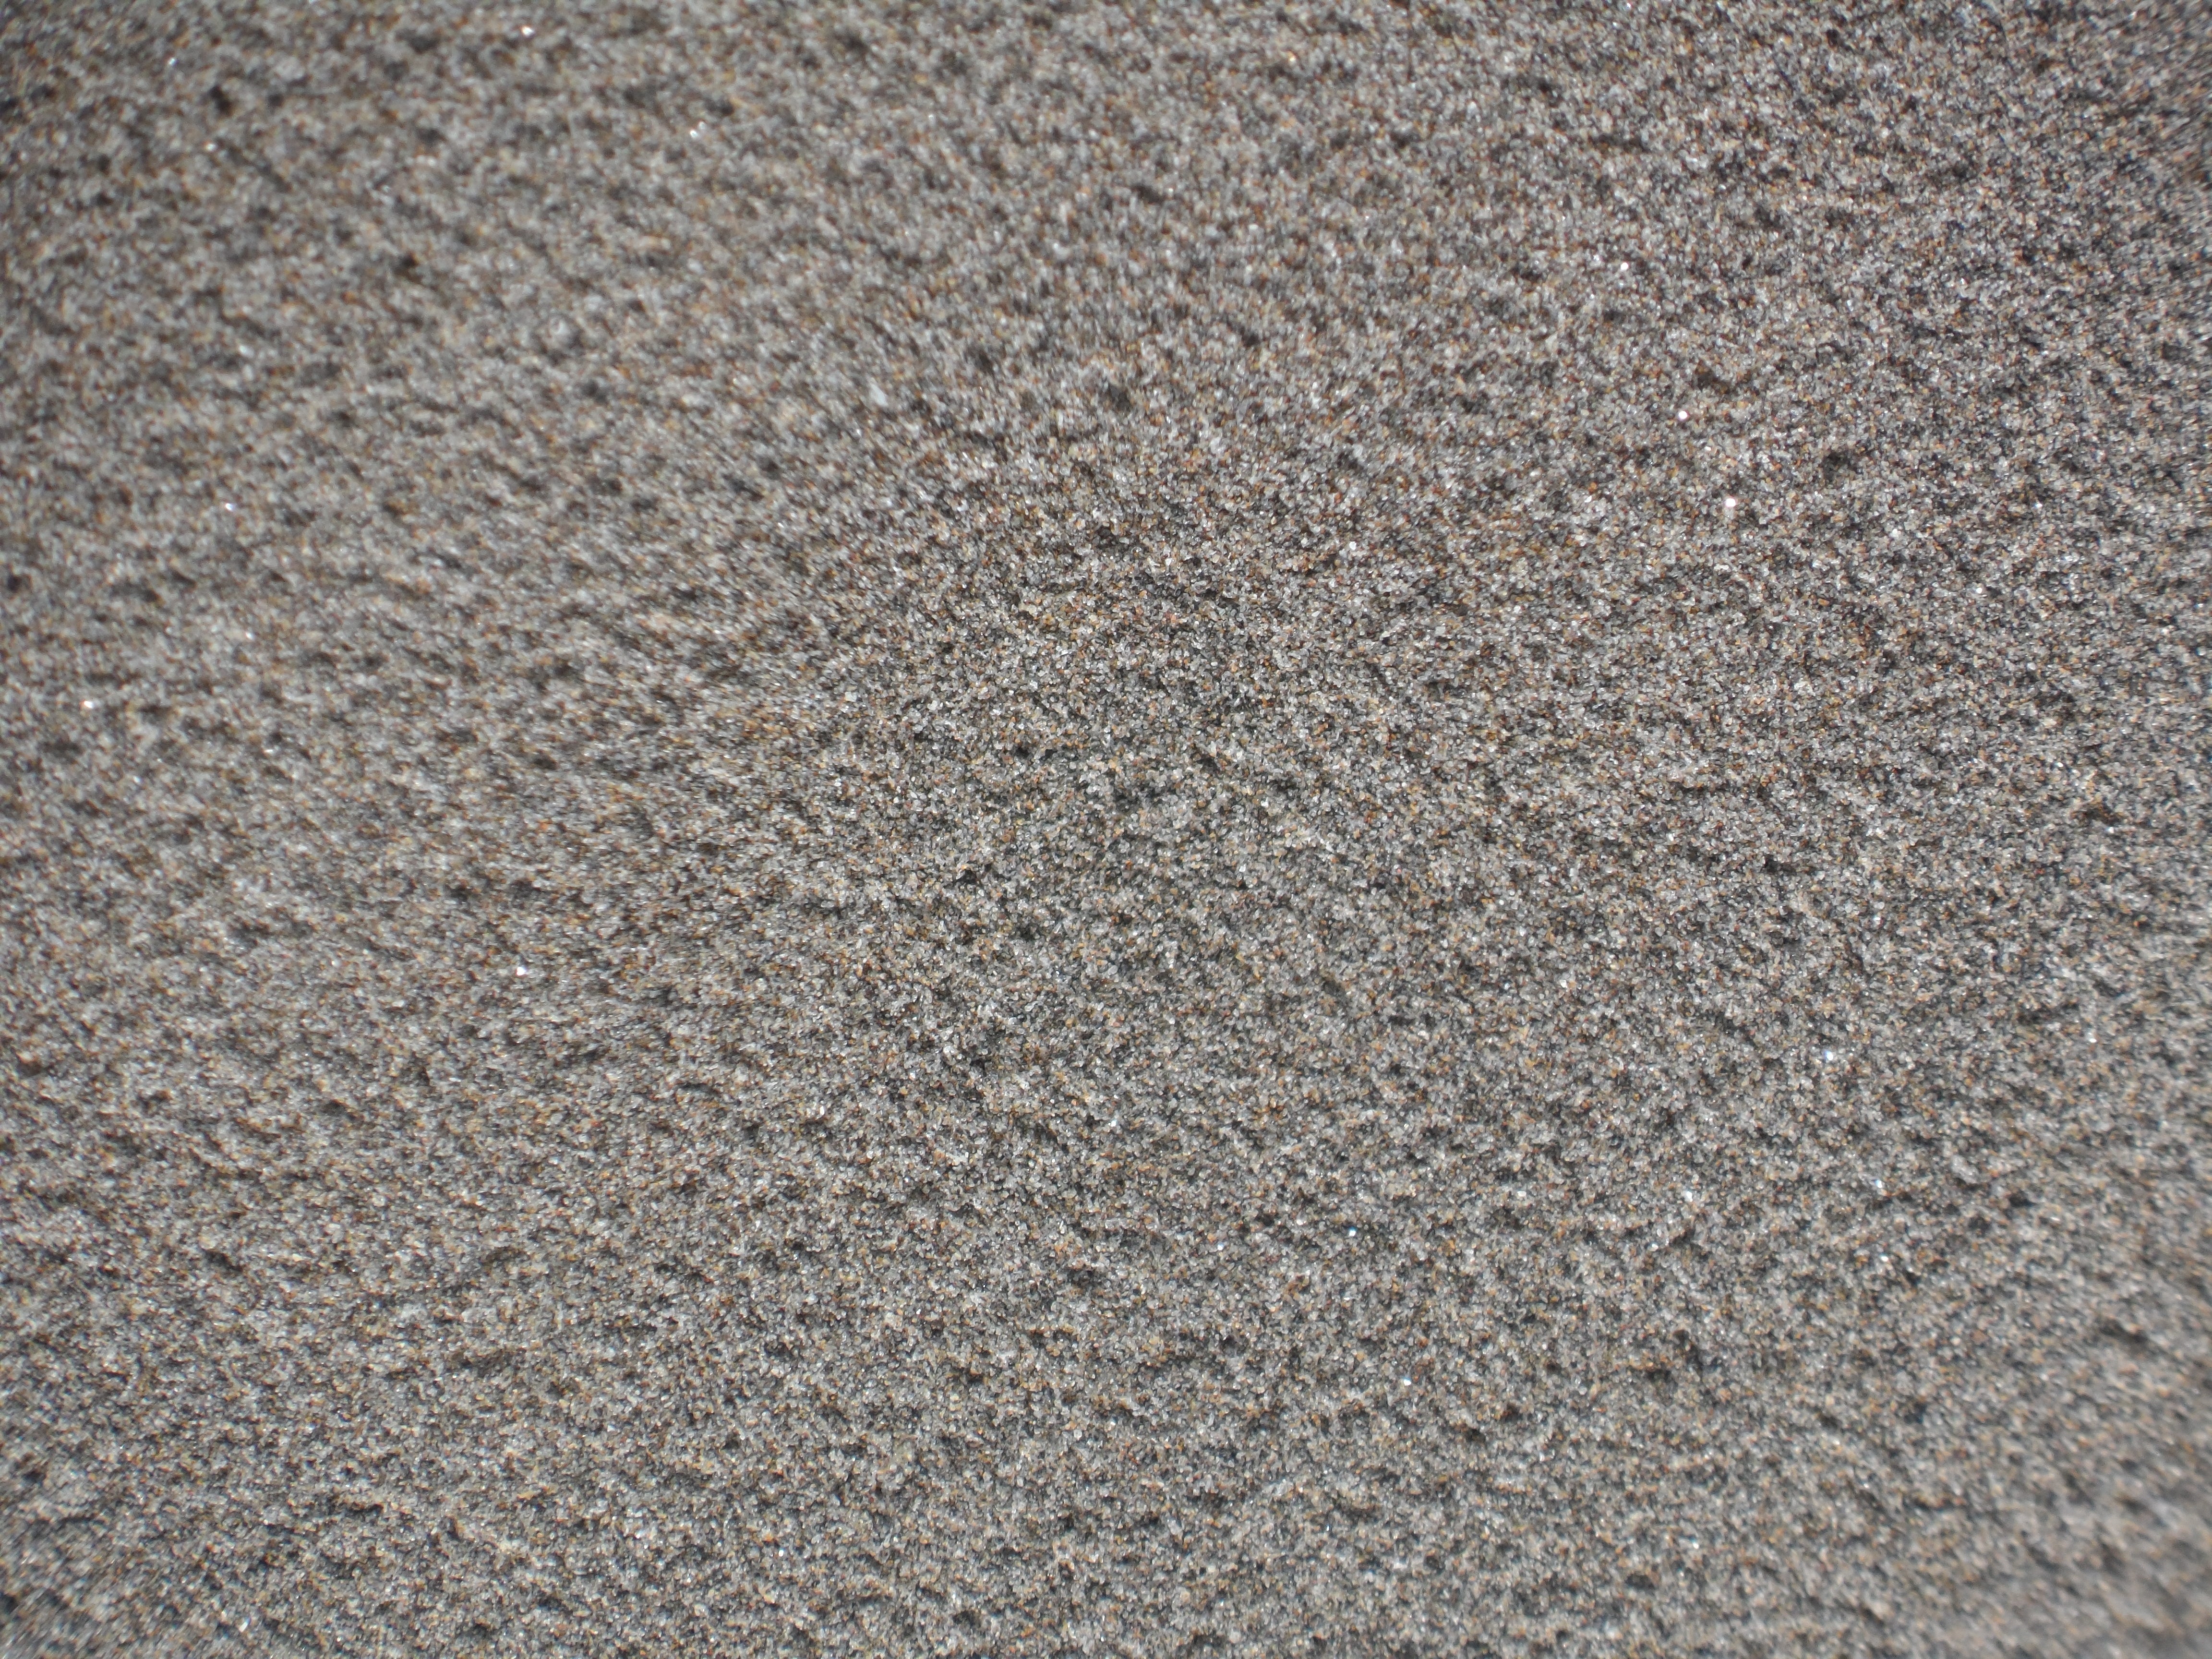
sand, grain, texture, floor, asphalt, pattern, brown, soil, material, sandy, design, gravel, flooring, road surface